2014 FedEx 400

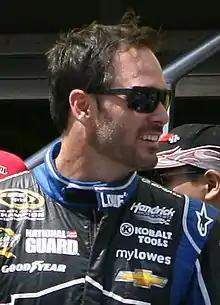
Jimmie Johnson won the race.

Johnson retook the lead on lap 178, and upon completing lap 215, he became the all-time leader in laps led at Dover. Bowman hit the wall for a third time in turn 1 and brought out the fifth caution on lap 222. J. J. Yeley brought out the sixth caution on lap 240 after blowing his engine, while debris brought out the seventh caution with forty laps to go. Casey Mears' right-rear tire came apart and the inner-liner rubber that came off the tire brought out the eighth caution with eight laps to go. Johnson held off a four lap charge by Brad Keselowski to take his second win of the season – successively, for the 13th time in his career – and 68th of his career. "It is incredible," Johnson said. "This race car was awesome. I just have so much to be thankful for. Chad (crew chief Knaus) told me I'd love the car, and sure enough, from the time we unloaded the car, he was right." Keselowski described his day as "up and down" and that his car did not progress as much as he had liked until the halfway mark of the race.